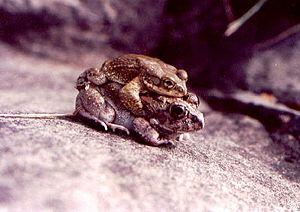
Duttaphrynus olivaceus est une espèce d'amphibiens de la famille des Bufonidae.